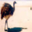
Label: bird